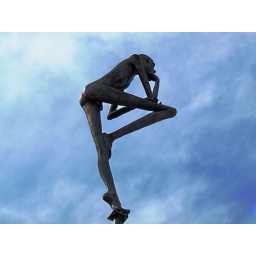
The steel art expression is seen perched on top of long pole in front of Danish Parliament building at Copenhagen